Conondale National Park

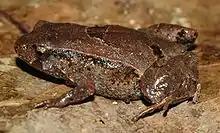
Pouched frog "Assa darlingtoni" may also be particularly susceptible to climate change

Fire has been identified as having impacts on species within the park, studies of the eastern bristlebird indicates it responds well to planned mosaic burning which allows the bird to move into areas of unburnt habitat after fire. Feral animal baiting after fire is also needed as reduced vegetation cover leaves the birds more susceptible to predation from feral cats and foxes. Species like the black-breasted button-quail and glossy black-cockatoos are also fire sensitive, the "Eucalyptus montivaga" community is reliant on fire for maintenance of a healthy understorey. A fire management strategy has been prepared for Conondale National Park with the "Eucalyptus montivaga" vegetation community currently being studied for its response to fire.